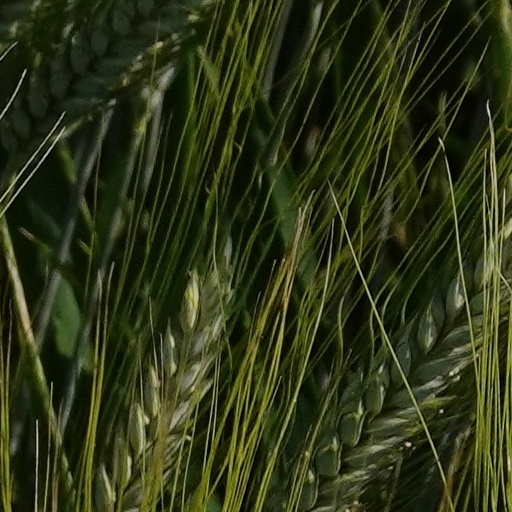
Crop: wheat